Latin American art

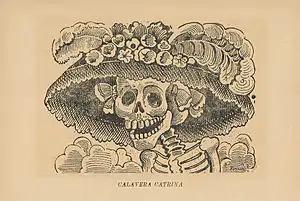
José Guadalupe Posada (Mexico) "La Calavera Catrina"

Art in Latin America has often been used as a means of social and political critique. Mexican graphic artist José Guadalupe Posada drew harsh images of Mexican elites as skeletons, calaveras. This was done prior to the Mexican Revolution, strongly influencing later artists, such as Diego Rivera.